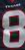
Number: 8